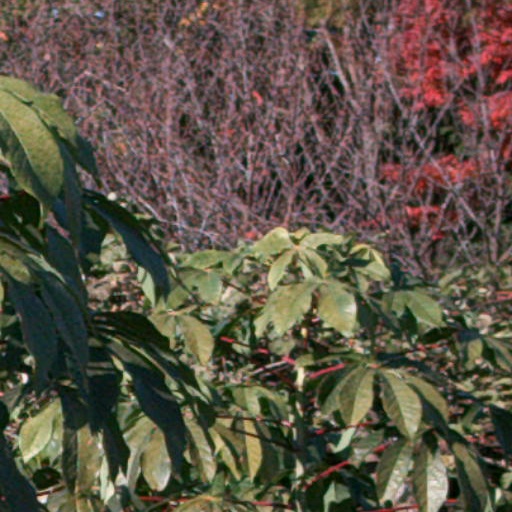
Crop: cassava